Brian Carbury

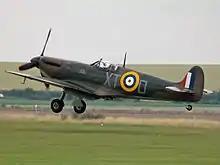
A Spitfire IIA restored in the colours of No. 603 Squadron as it appeared during the Battle of Britain

No. 603 Squadron's first encounter with the enemy was on 16 October 1939, when the "Luftwaffe" mounted its first raid of the war on Britain. A section of the squadron had taken off to intercept bombers targeting shipping in the Firth of Forth and shot down a Junkers Ju 88 east of Dalkeith. The destroyed German aircraft was the first to be shot down over Britain during the Second World War. Another Ju 88 was badly damaged in the encounter and crashed in Holland. Carbury, although flying that day, was not involved in the action.